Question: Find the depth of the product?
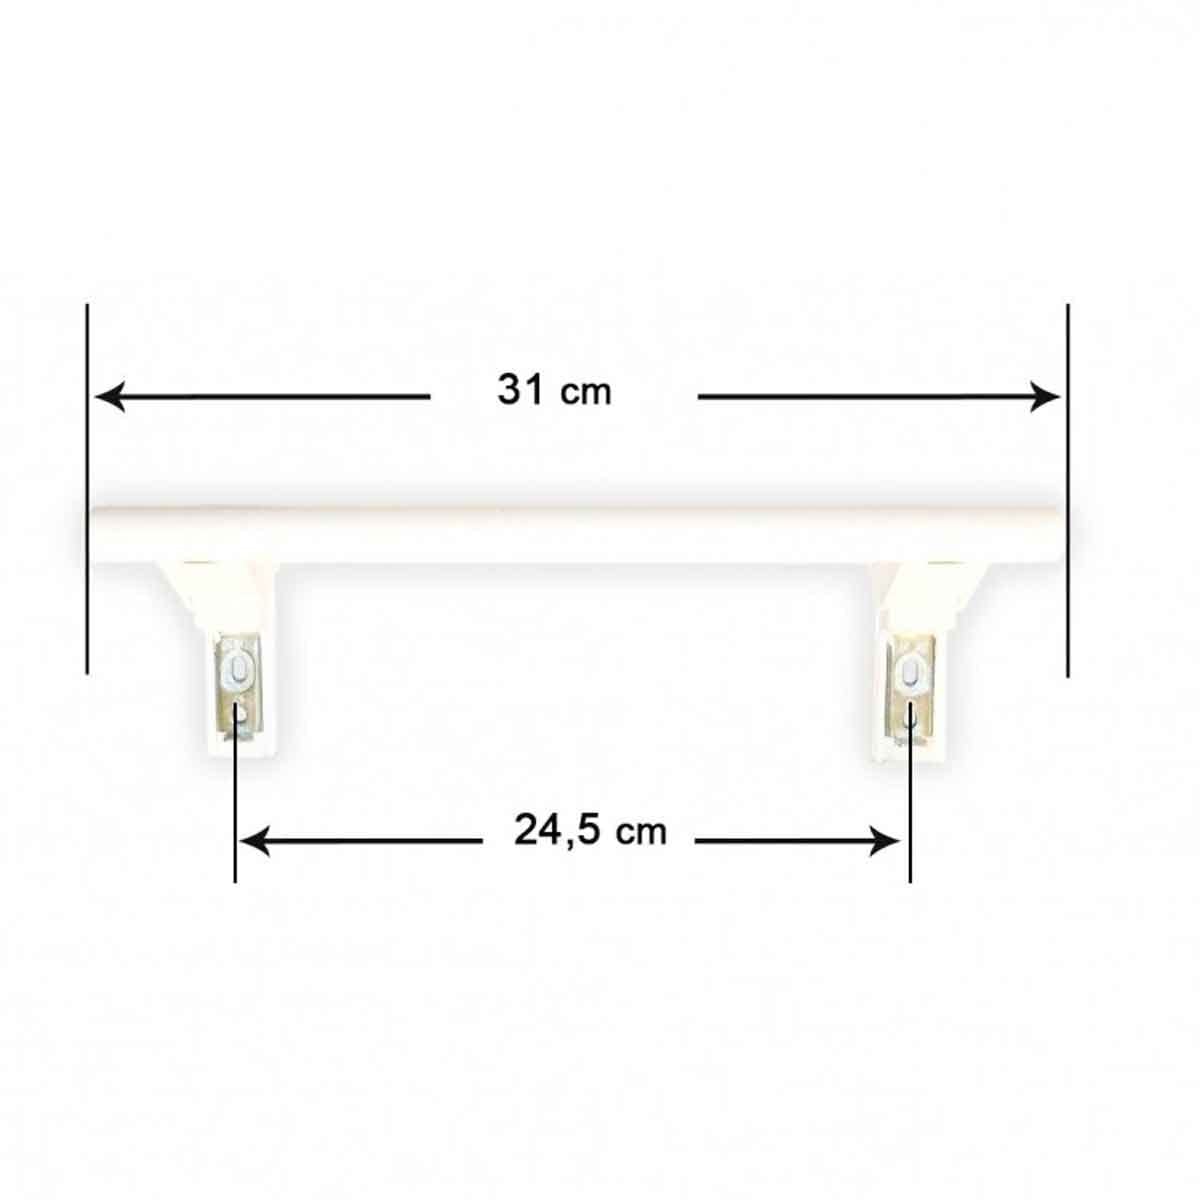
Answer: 31.0 centimetre